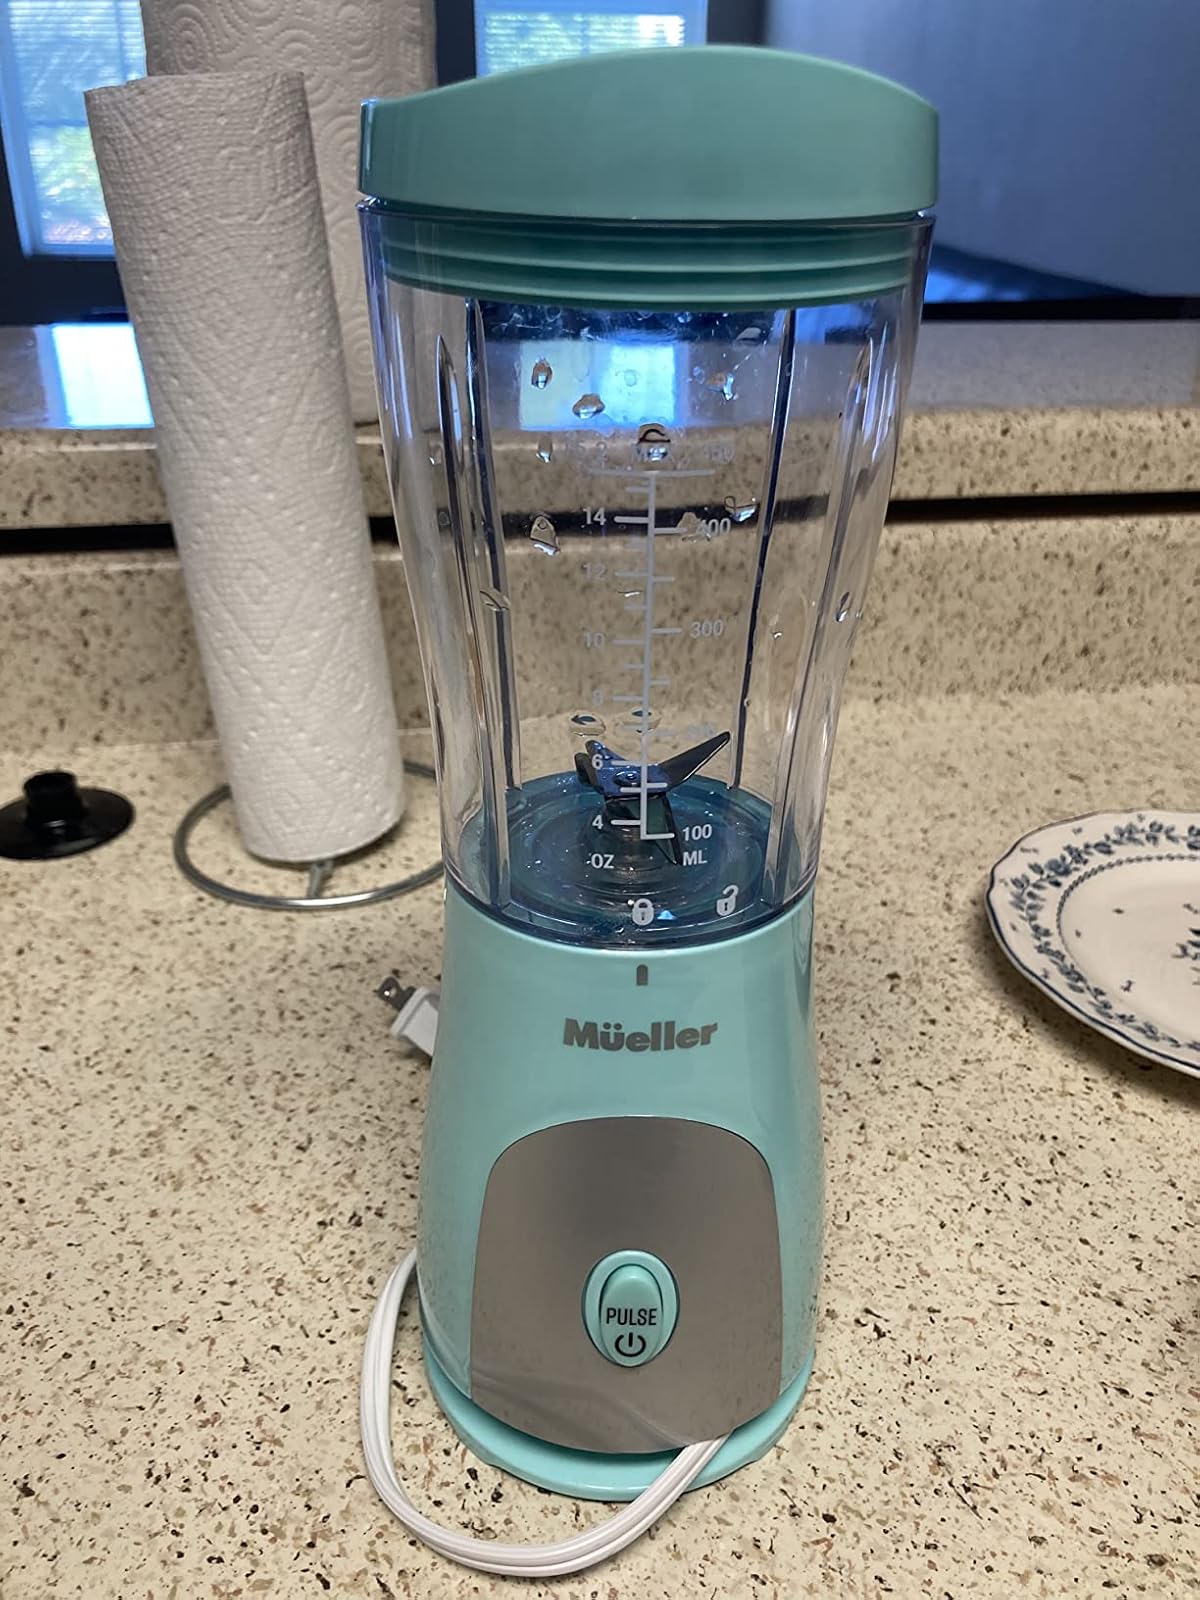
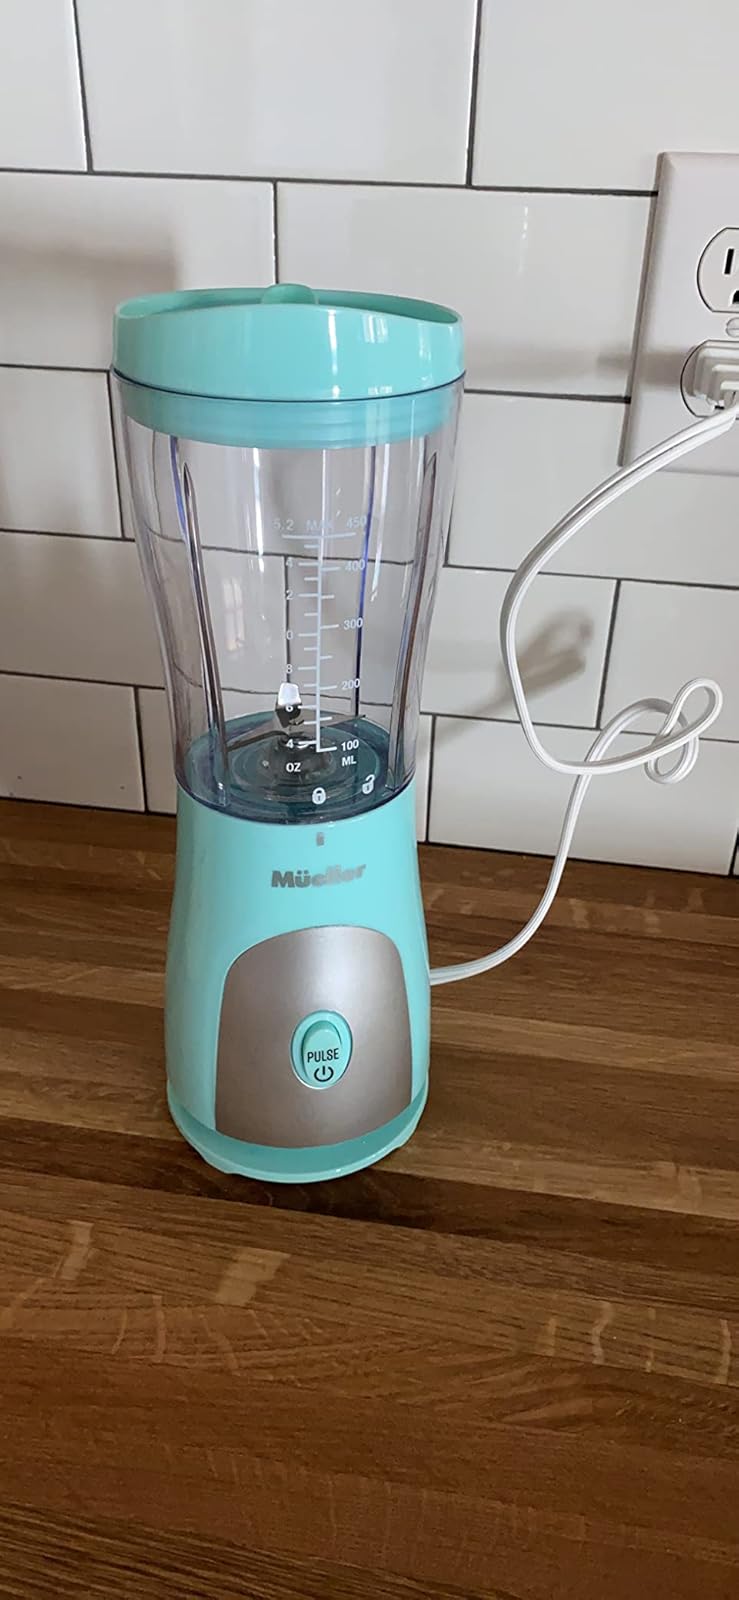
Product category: items_blender
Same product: yes